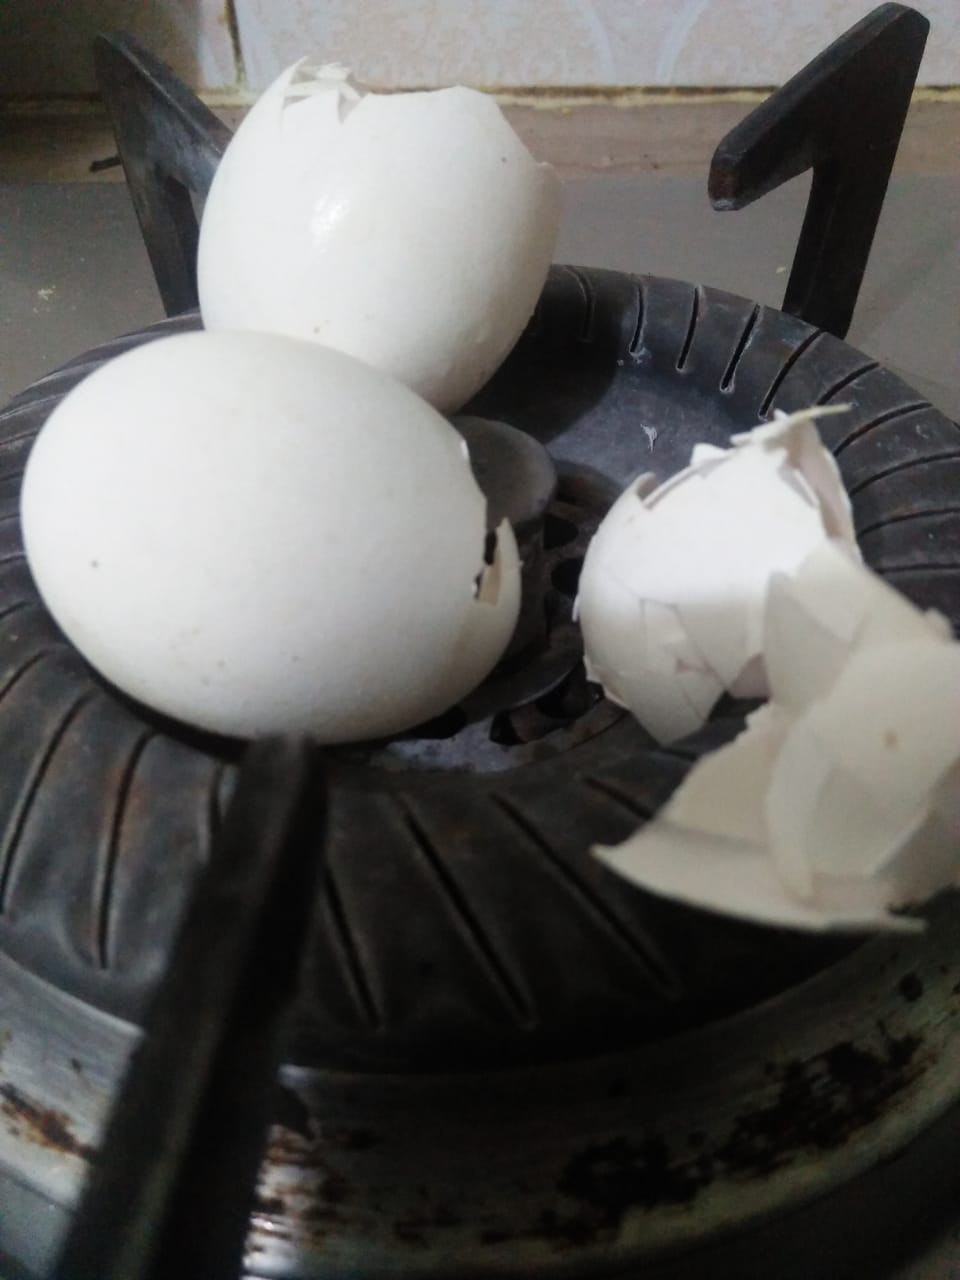
Label: eggshells